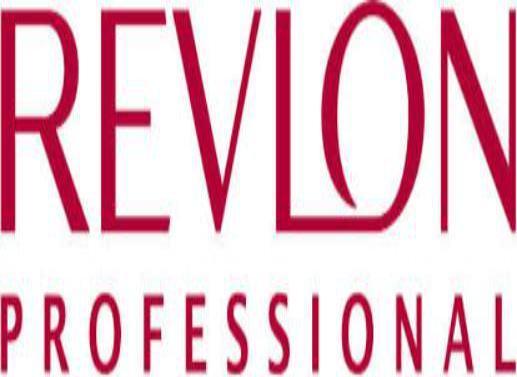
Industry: Necessities